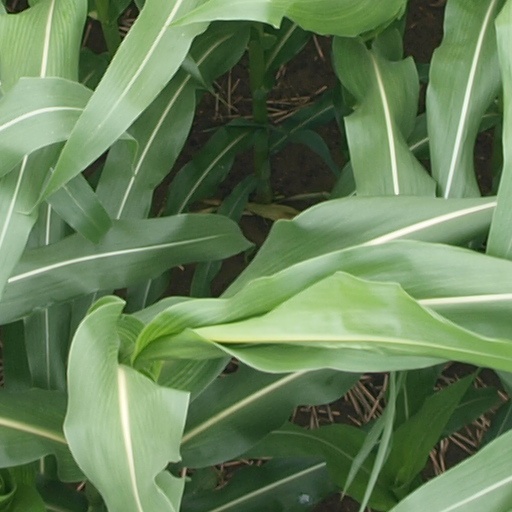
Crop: maize; corn